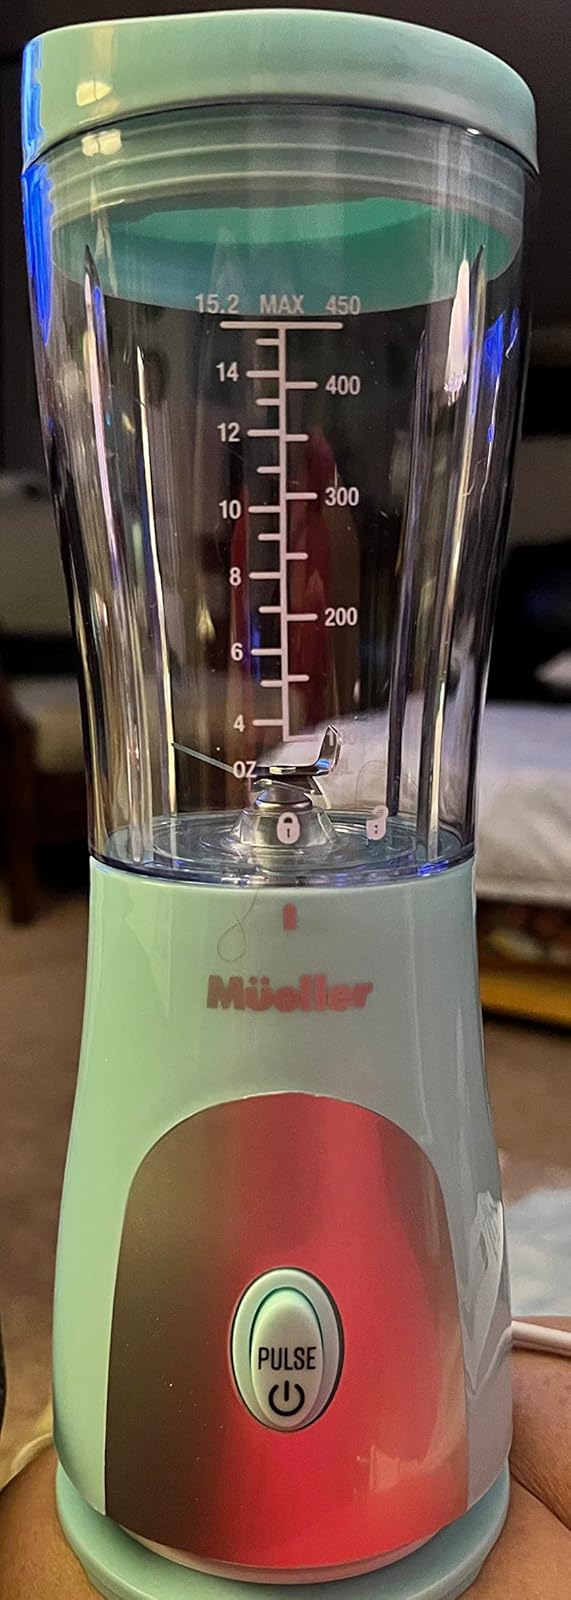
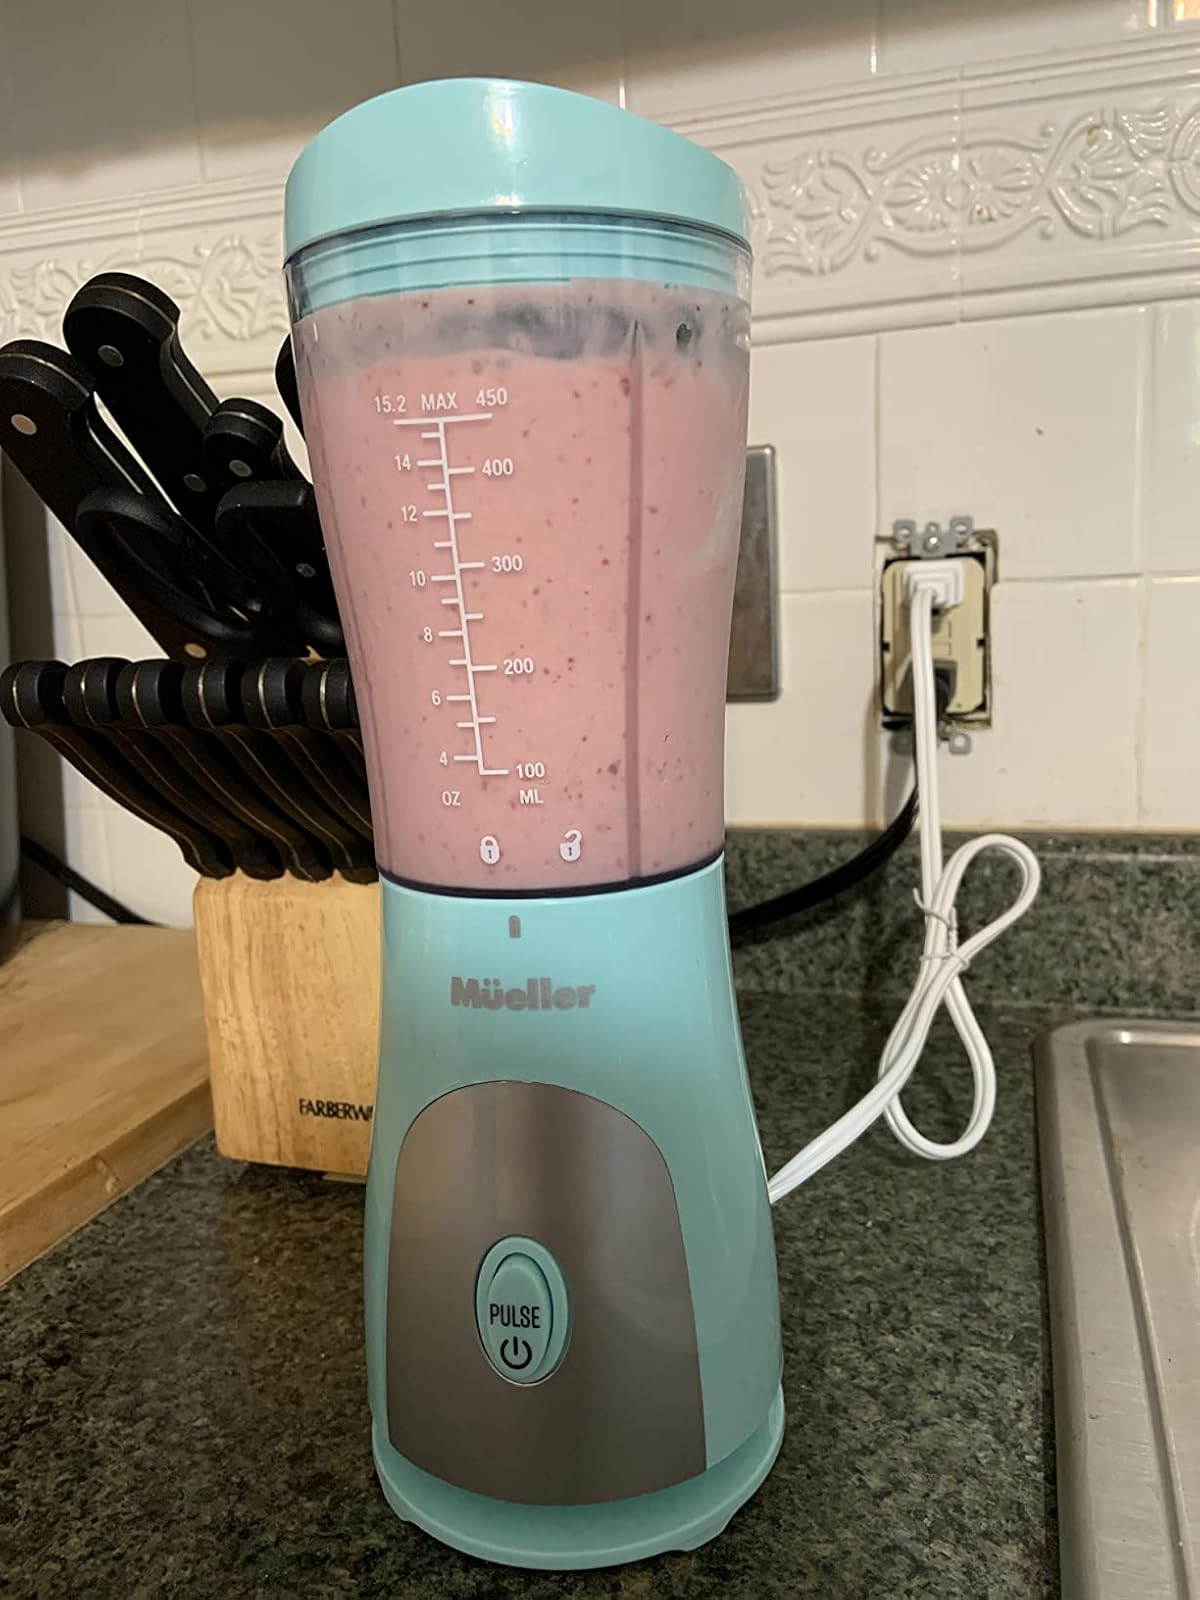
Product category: items_blender
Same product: yes